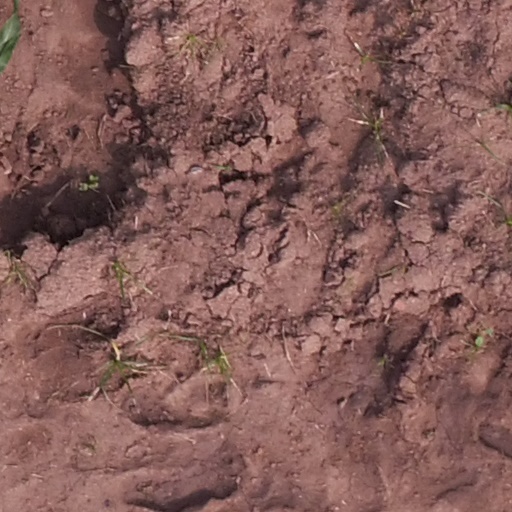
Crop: maize; corn